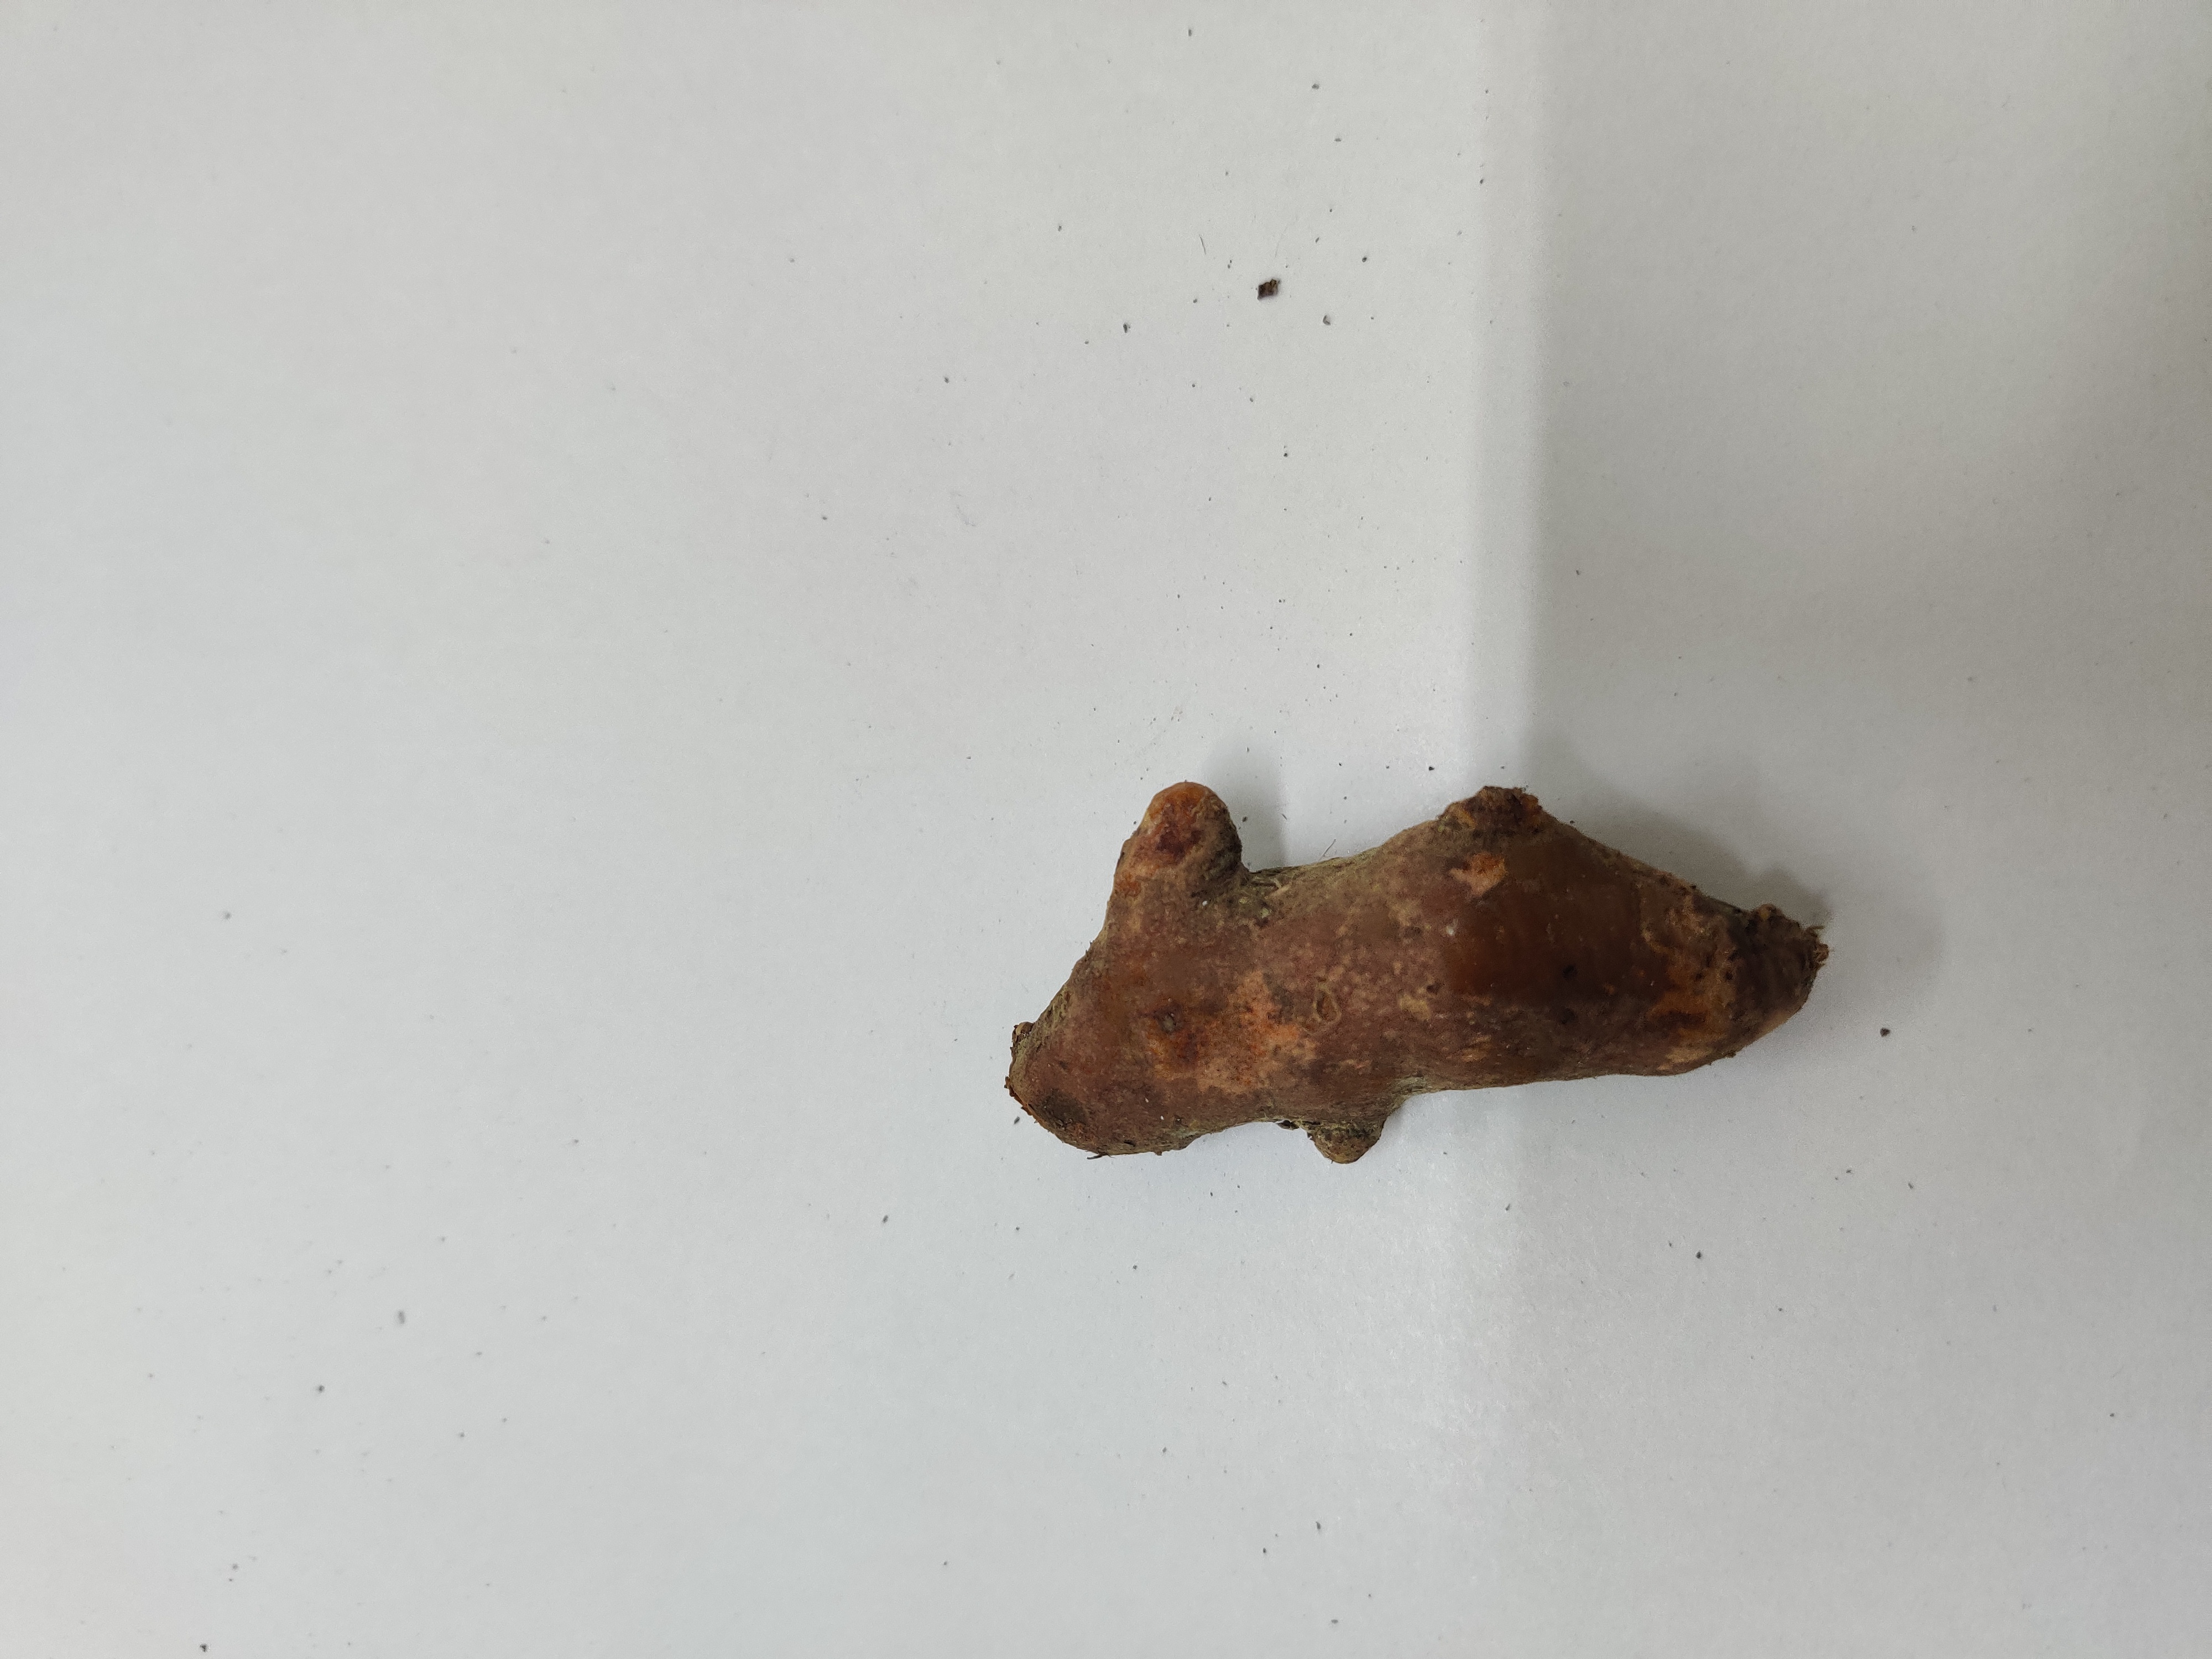
Crop: Turmeric
Condition: Severely Damaged